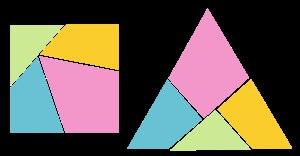
Un problème de dissection consiste, en géométrie, à chercher un découpage d'une figure géométrique, par exemple, un polytope ou une boule, de sorte à pouvoir recoller les morceaux en une autre figure donnée d'aire ou de volume égal - ou plus généralement, de même mesure.
En géométrie, le théorème de Wallace-Bolyai-Gerwien énonce que, lorsque deux polygones ont la même aire, on peut découper le premier en un nombre fini de polygones et les réarranger pour former le second polygone.
Un puzzle de dissection est un puzzle consistant à déterminer un découpage d'une figure géométrique donnée en pièces qui doivent être réassemblées pour obtenir une autre figure géométrique donnée. Des contraintes supplémentaires peuvent être imposées, comme l'utilisation d'un nombre minimal de pièces.